List of mammals of the Democratic Republic of the Congo

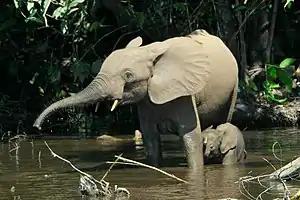
African forest elephant in the Congo Basin

Sirenia is an order of fully aquatic, herbivorous mammals that inhabit rivers, estuaries, coastal marine waters, swamps, and marine wetlands. All four species are endangered.